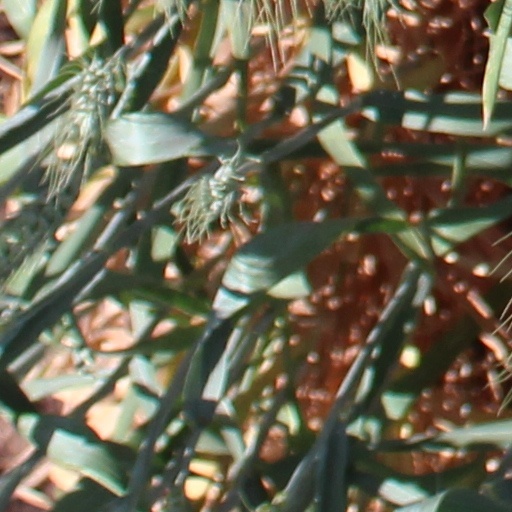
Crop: wheat